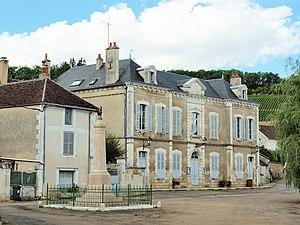
Mairie de Migé (Yonne, France)